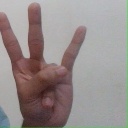
अक्षर: क्ष